USS Warren (APA-53)

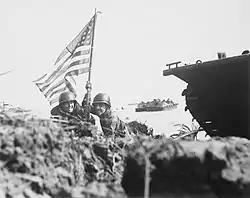
Raising the flag at Guam

At the end of May, "Warren" completed the loading of the men of the 3rd Battalion, 3rd Regiment, 3rd Marine Division, and headed north in convoy—her objective Guam, where she was to debark the Marines after their comrades had landed at Saipan in the Marianas.